Grevillea tenuiflora

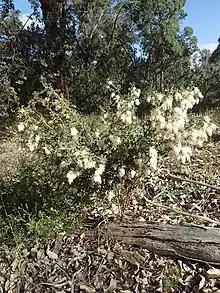
Habit in the Foxes Lair Nature Reserve, Narrogin

Grevillea tenuiflora, commonly known as tassel grevillea, is species of flowering plant in the family Proteaceae and is endemic to the southwest of Western Australia. It is a spreading to weakly erect shrub with divided leaves, the end lobes more or less triangular and sharply pointed, and clusters of whitish and violet-tinged flowers.